James Bennett (minister)

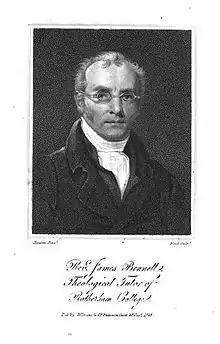
1818 engraving of Bennett

James Bennett (22 May 1774 – 4 December 1862) was an English congregational minister and college principal.